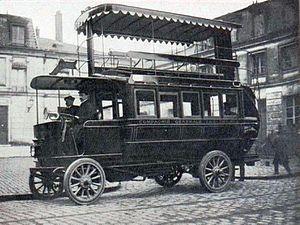
Omnibus automobile à vapeur Gardner-Serpollet, de la Compagnie Générale des Omnibus de Paris (1906)
Un omnibus est, historiquement, un véhicule à traction hippomobile assurant un service de transport public régulier. Le terme a donné ses dérivés : autobus et bus.